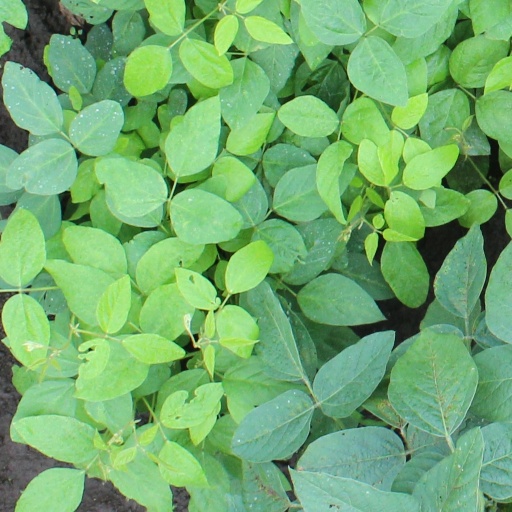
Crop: soybean